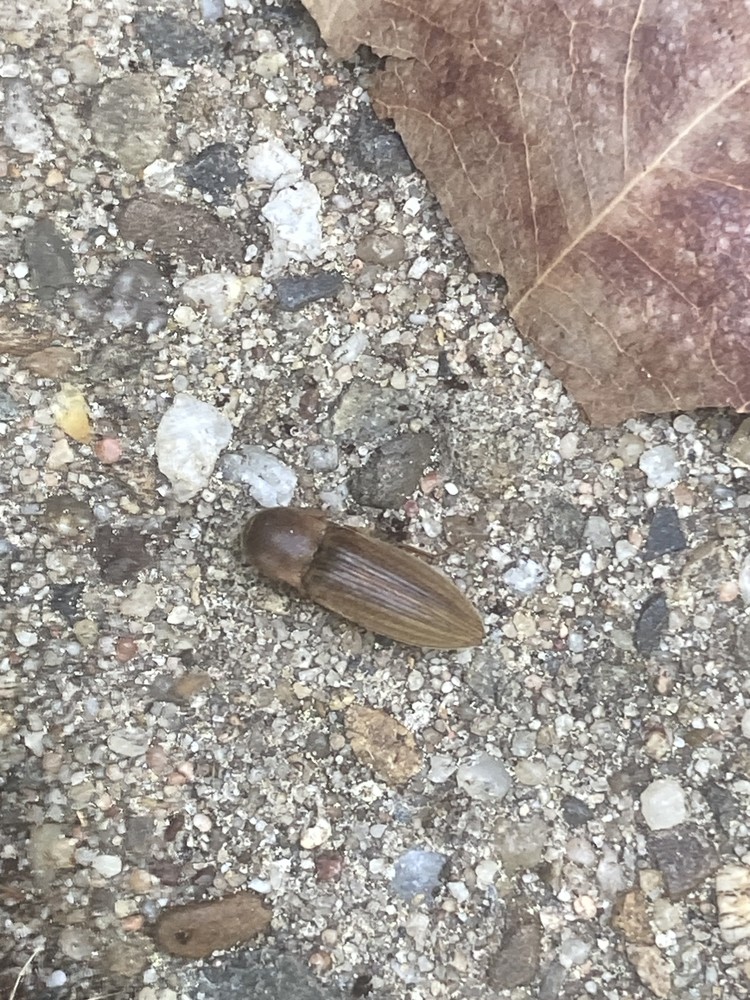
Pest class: clickbeetles_wireworms